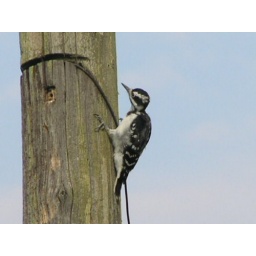
A female hairy woodpecker climbing clothesline pole in my backyard